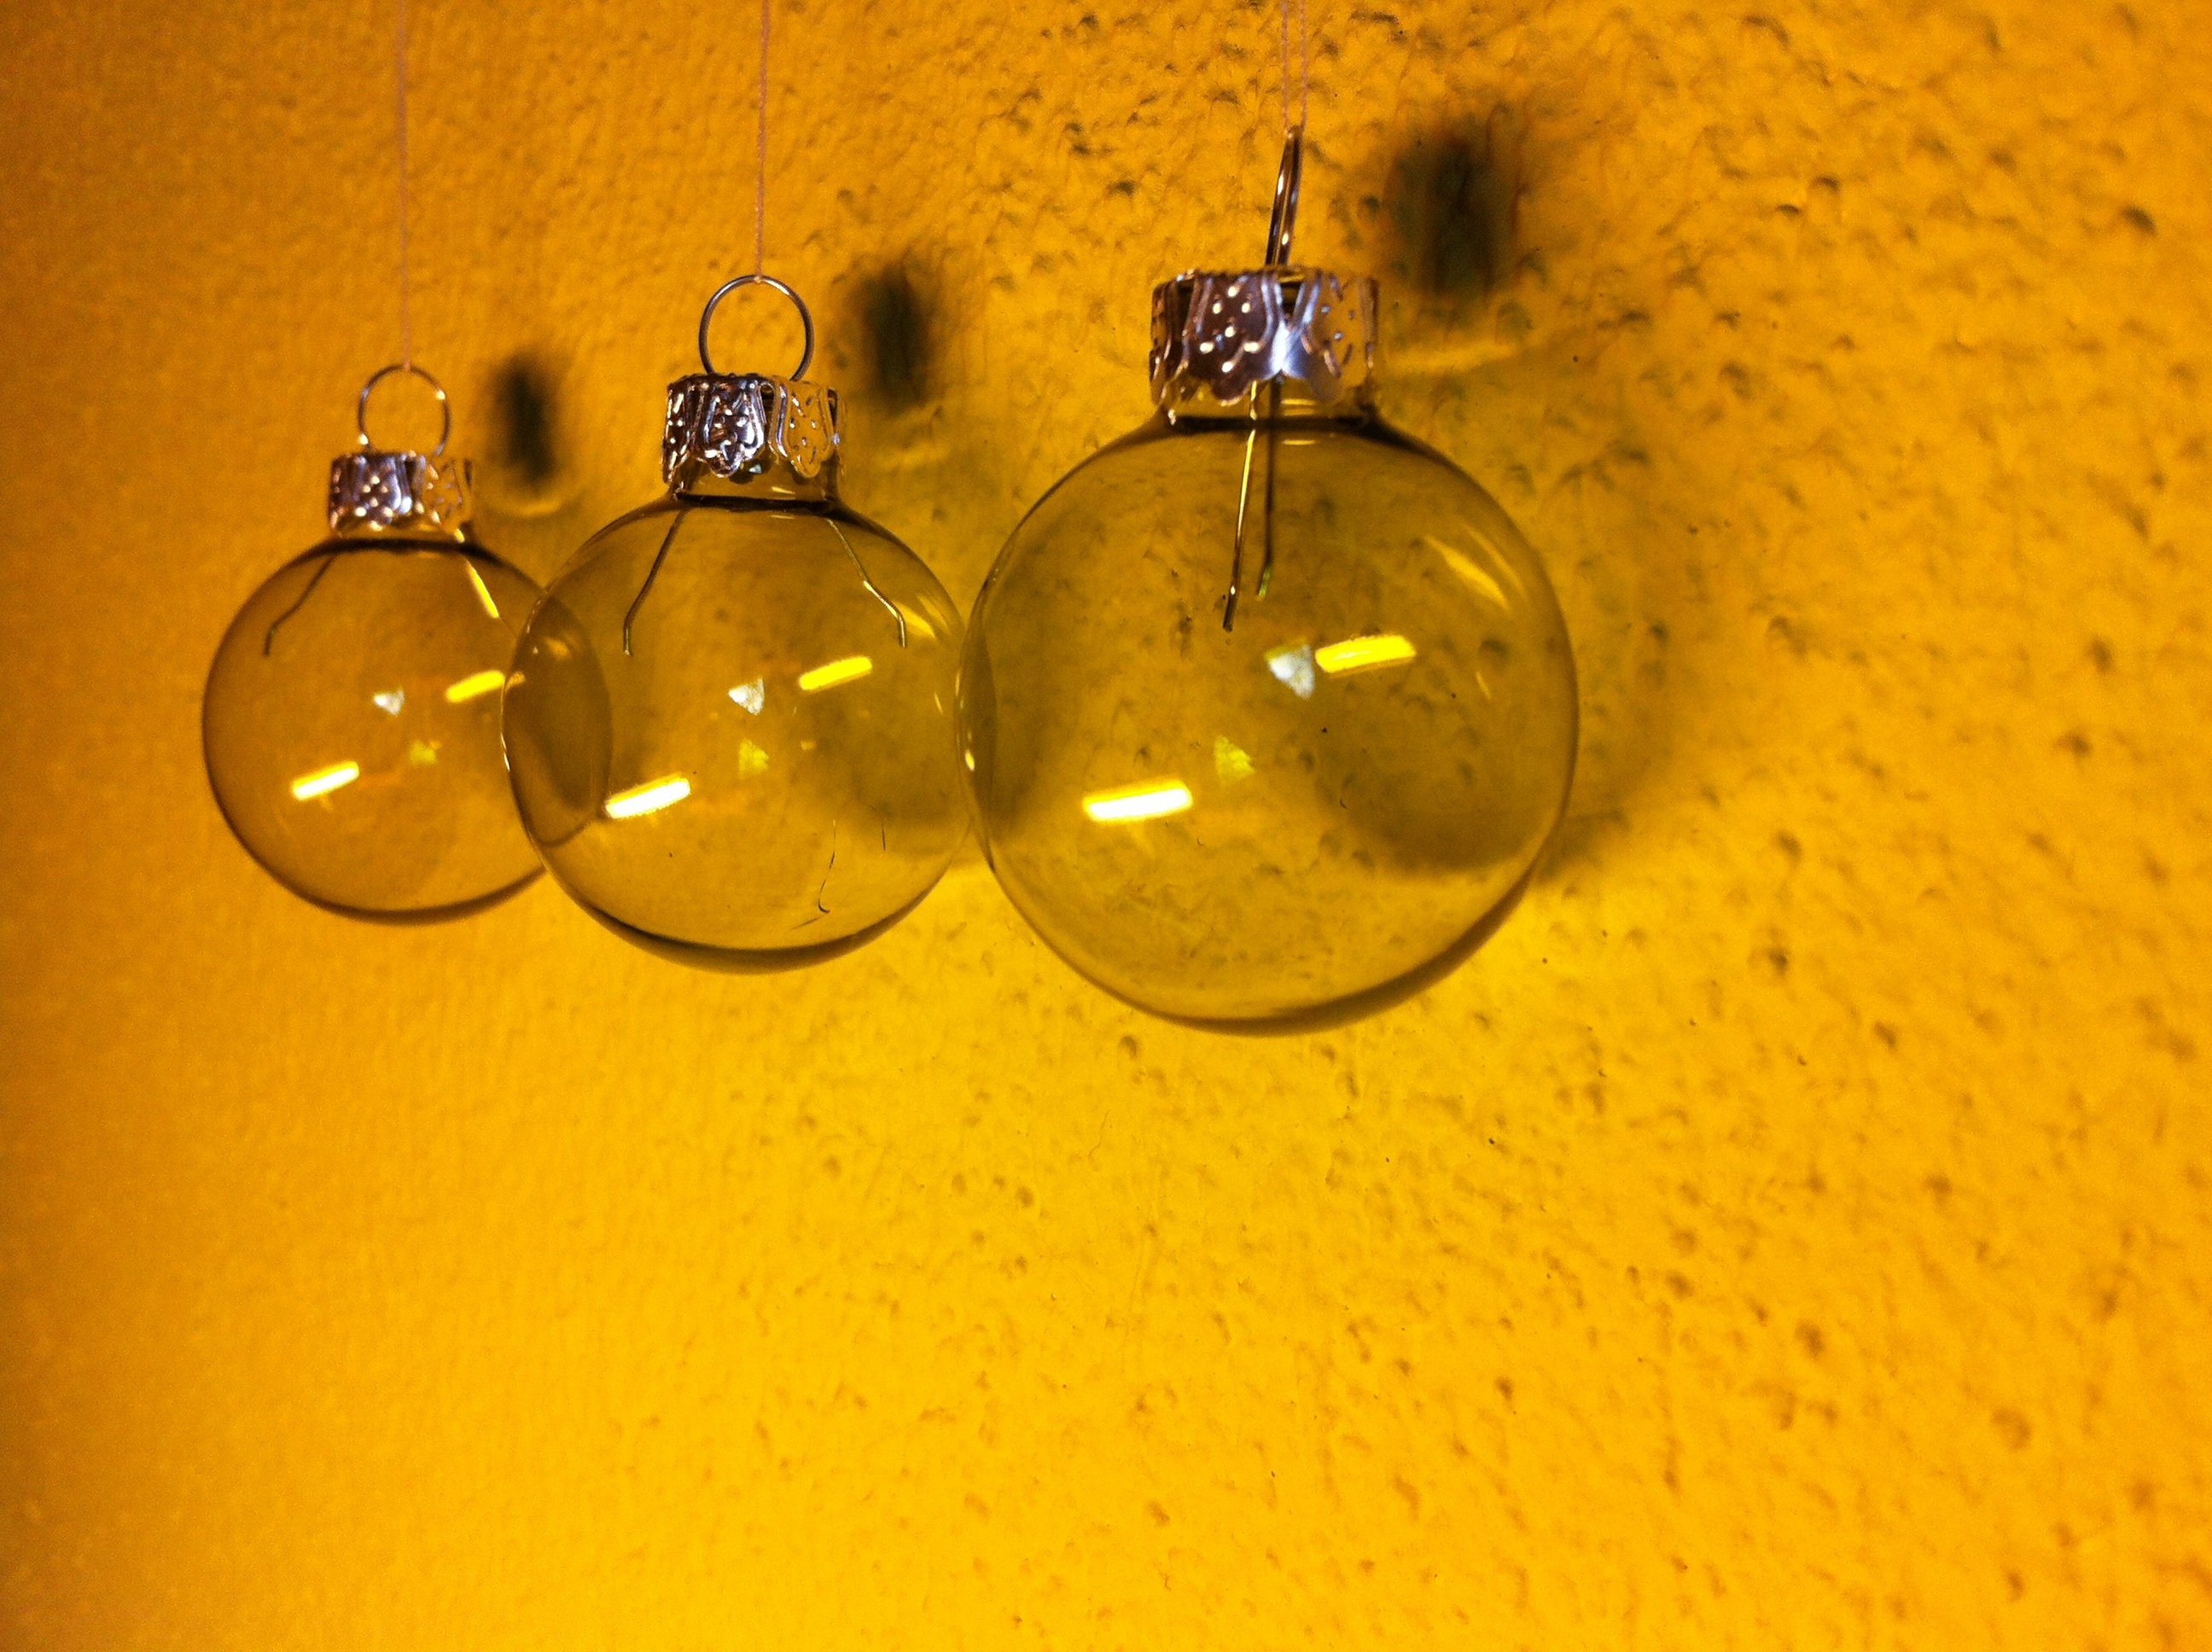
glass, metal, yellow, lighting, material, circle, jewellery, gold, earrings, amber, christmas balls, macro photography, merry christmas, christbaumkugeln, glaskugeln, fashion accessory